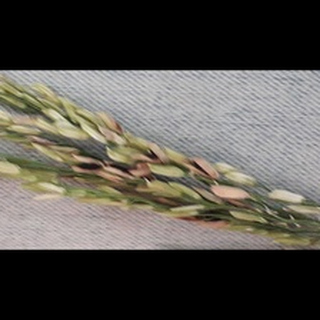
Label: diseased_rice